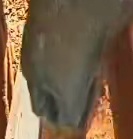
Face region: mouth_nostrils (mouth_chin_nostrils_and_profile)
Pain indicator: not_present